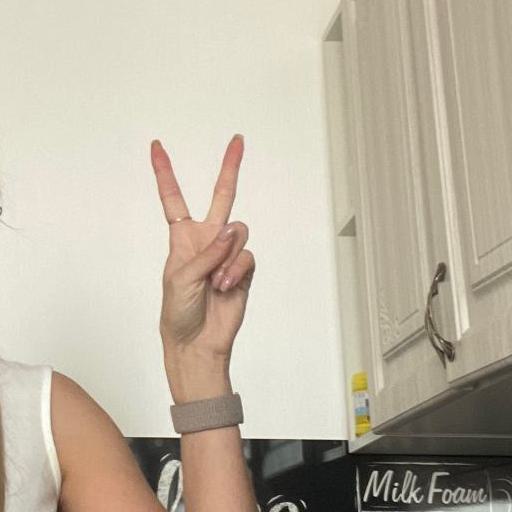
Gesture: peace